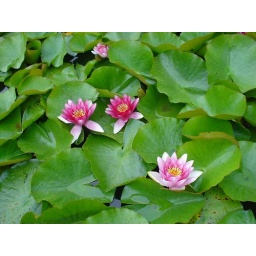
some lillys on the lake beside my office at work